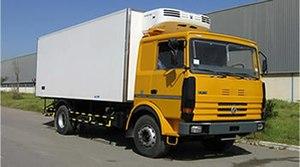
Le SNVI B 260 est un camion porteur de fabrication algérienne, produit par SNVI en deux versions civile et militaire.